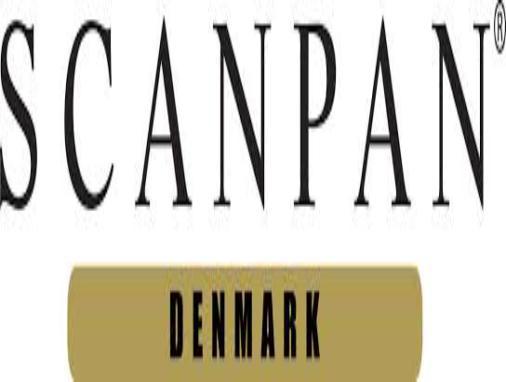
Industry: Necessities